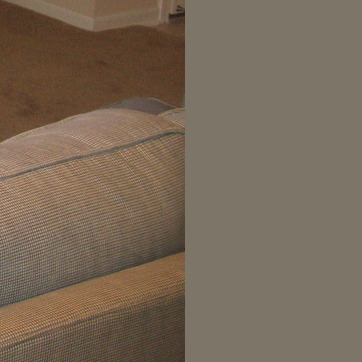
Material: fabric